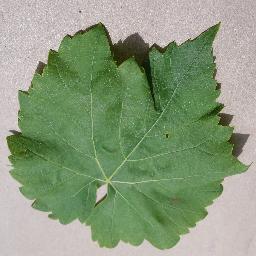
Label: Grape___healthy